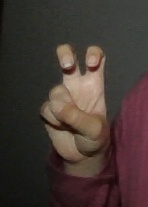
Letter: toot